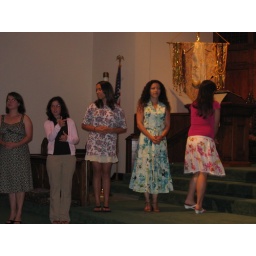
the rehearsal, I'm in the white w/ blue flower dress.